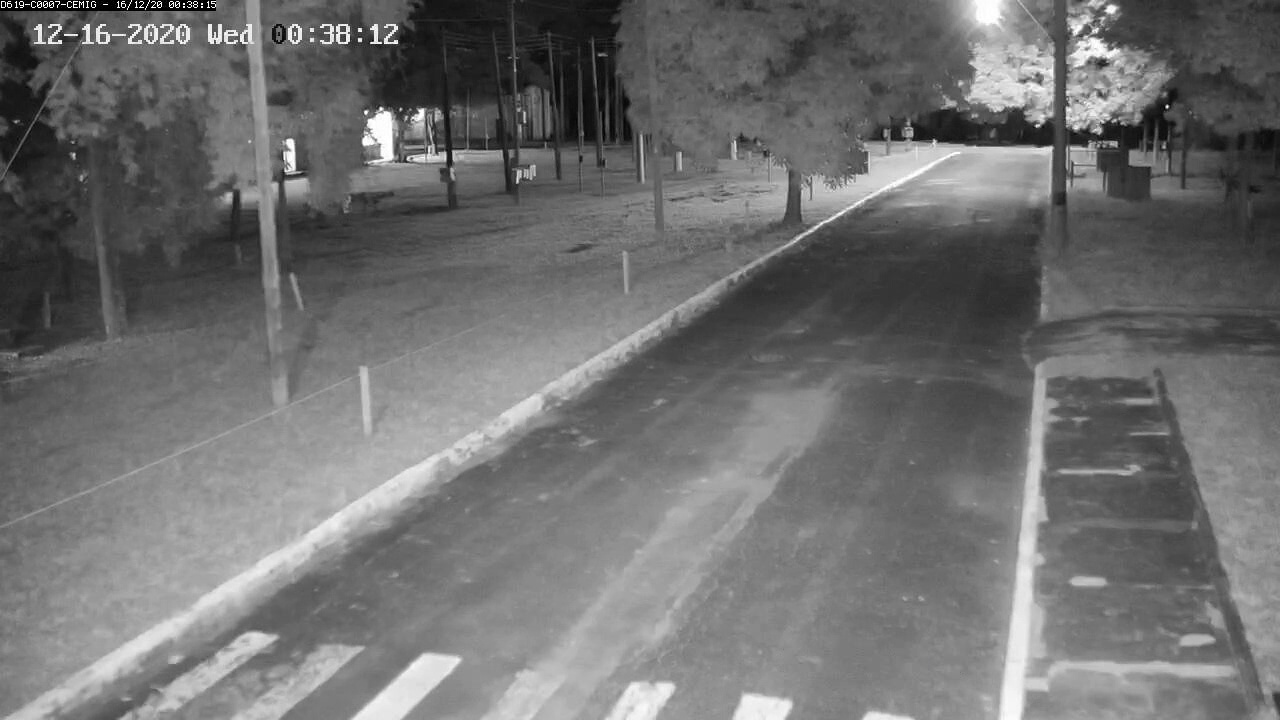
Fire: no
Smoke: no